White Bush

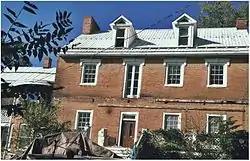

White Bush, alternately spelled Whitebush, is one of Berkeley County, West Virginia's oldest brick mansions. It was built circa 1781–1785 by Archibald Shearer, who had purchased the entire bend of the Potomac River in this area, about . The area at that time was part of Frederick County, Virginia. The property was formerly owned by Lord Fairfax, Thomas Fairfax, 6th Lord Fairfax of Cameron but was confiscated as British property during the American Revolutionary War. A grist and saw mill had been established on the riverfront not far from the mansion by 1785.